Obesity in pets

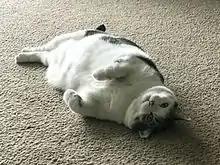
A cat with obesity

Obesity in pets occurs when excessive adipose tissue accumulates in the body, and is generally defined as occurring when an animal's body weight is at least 20% greater than its optimal body weight. Obesity is associated with metabolic and hormonal changes, and can predispose pets to illnesses like orthopedic disease, diabetes, and cancer.